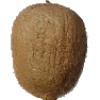
Label: Kiwi 1